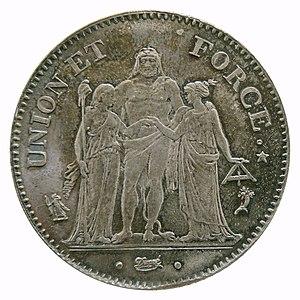
Pièce de 5 francs en argent, première république An V (1796) , première émission du Franc, graveur Augustin Dupré, type ""Union et Force"" - 35 mm, 25 g - Cabinet des médailles n° BN 3905"
Le type Hercule est une série de monnaies françaises dont le modèle original a été dessiné et gravé par Augustin Dupré en 1795. Ce type iconographique a été réutilisé de nombreuses fois dans les émissions monétaires françaises.
Augustin Dupré, né à Saint-Étienne le 16 octobre 1748 et mort à Armentières-en-Brie le 30 janvier 1833, est un médailleur français, dont l'œuvre est marquée par le néoclassicisme.
Le franc, précisé franc français lorsqu'il peut y avoir ambiguïté, est une ancienne unité monétaire de la France, utilisée également en Andorre et à Monaco.